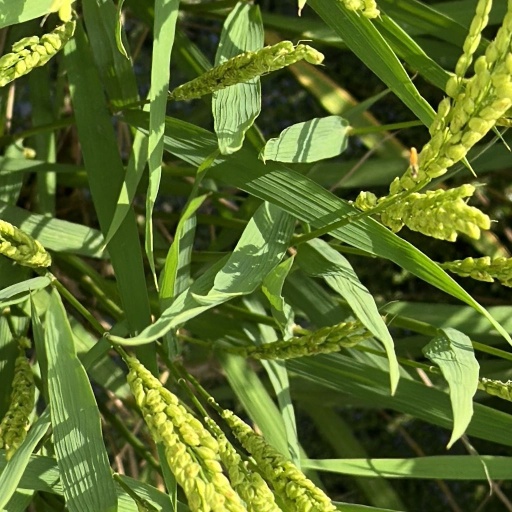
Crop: rice